Sports Illustrated: Championship Football & Baseball

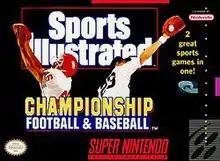
North American Box art

Sports Illustrated: Championship Football & Baseball (known in Europe as All-American Championship Football) is a multiplatform sports video game that is licensed by sports magazine Sports Illustrated which features both American football and baseball games.